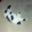
Label: cat